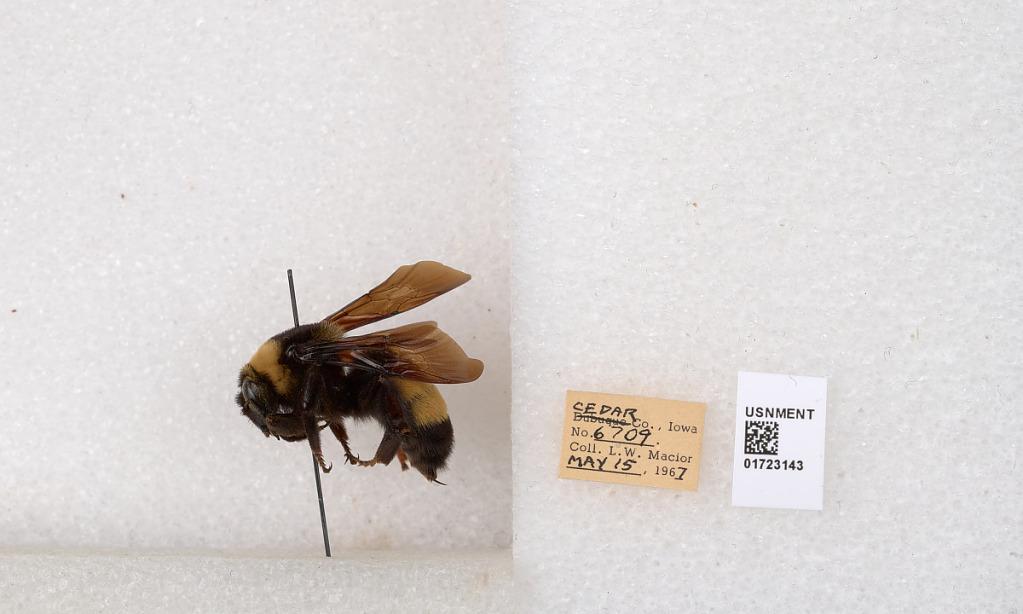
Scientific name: Bombus (Bombus) nevadensis auricormus
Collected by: L. Macior
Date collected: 1967-5-15
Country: United States
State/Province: Iowa
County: Cedar
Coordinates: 41.7723, -91.1324